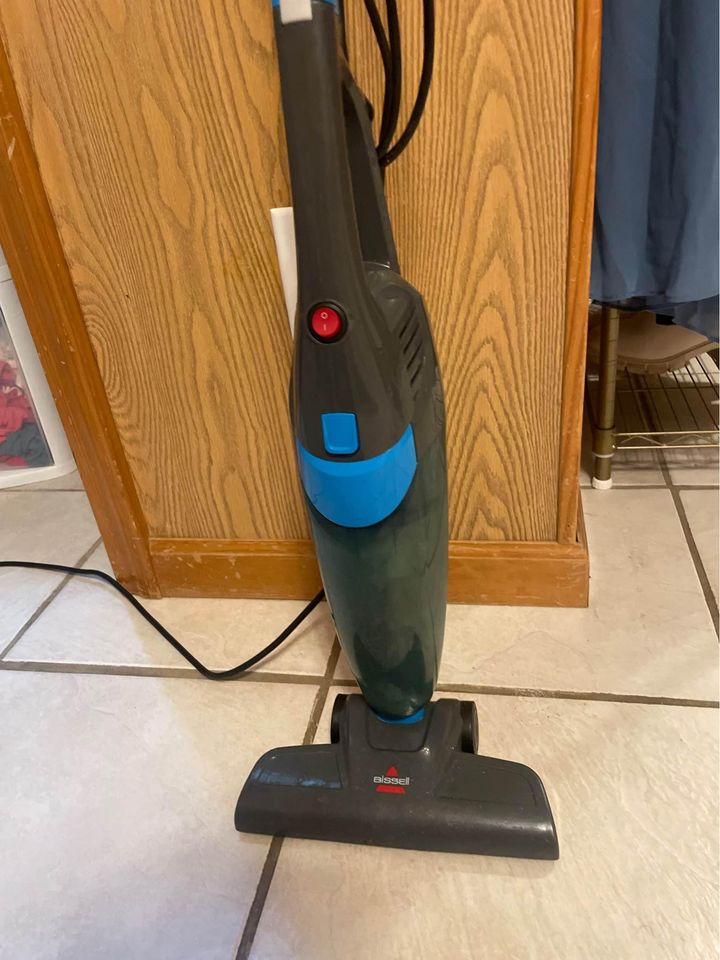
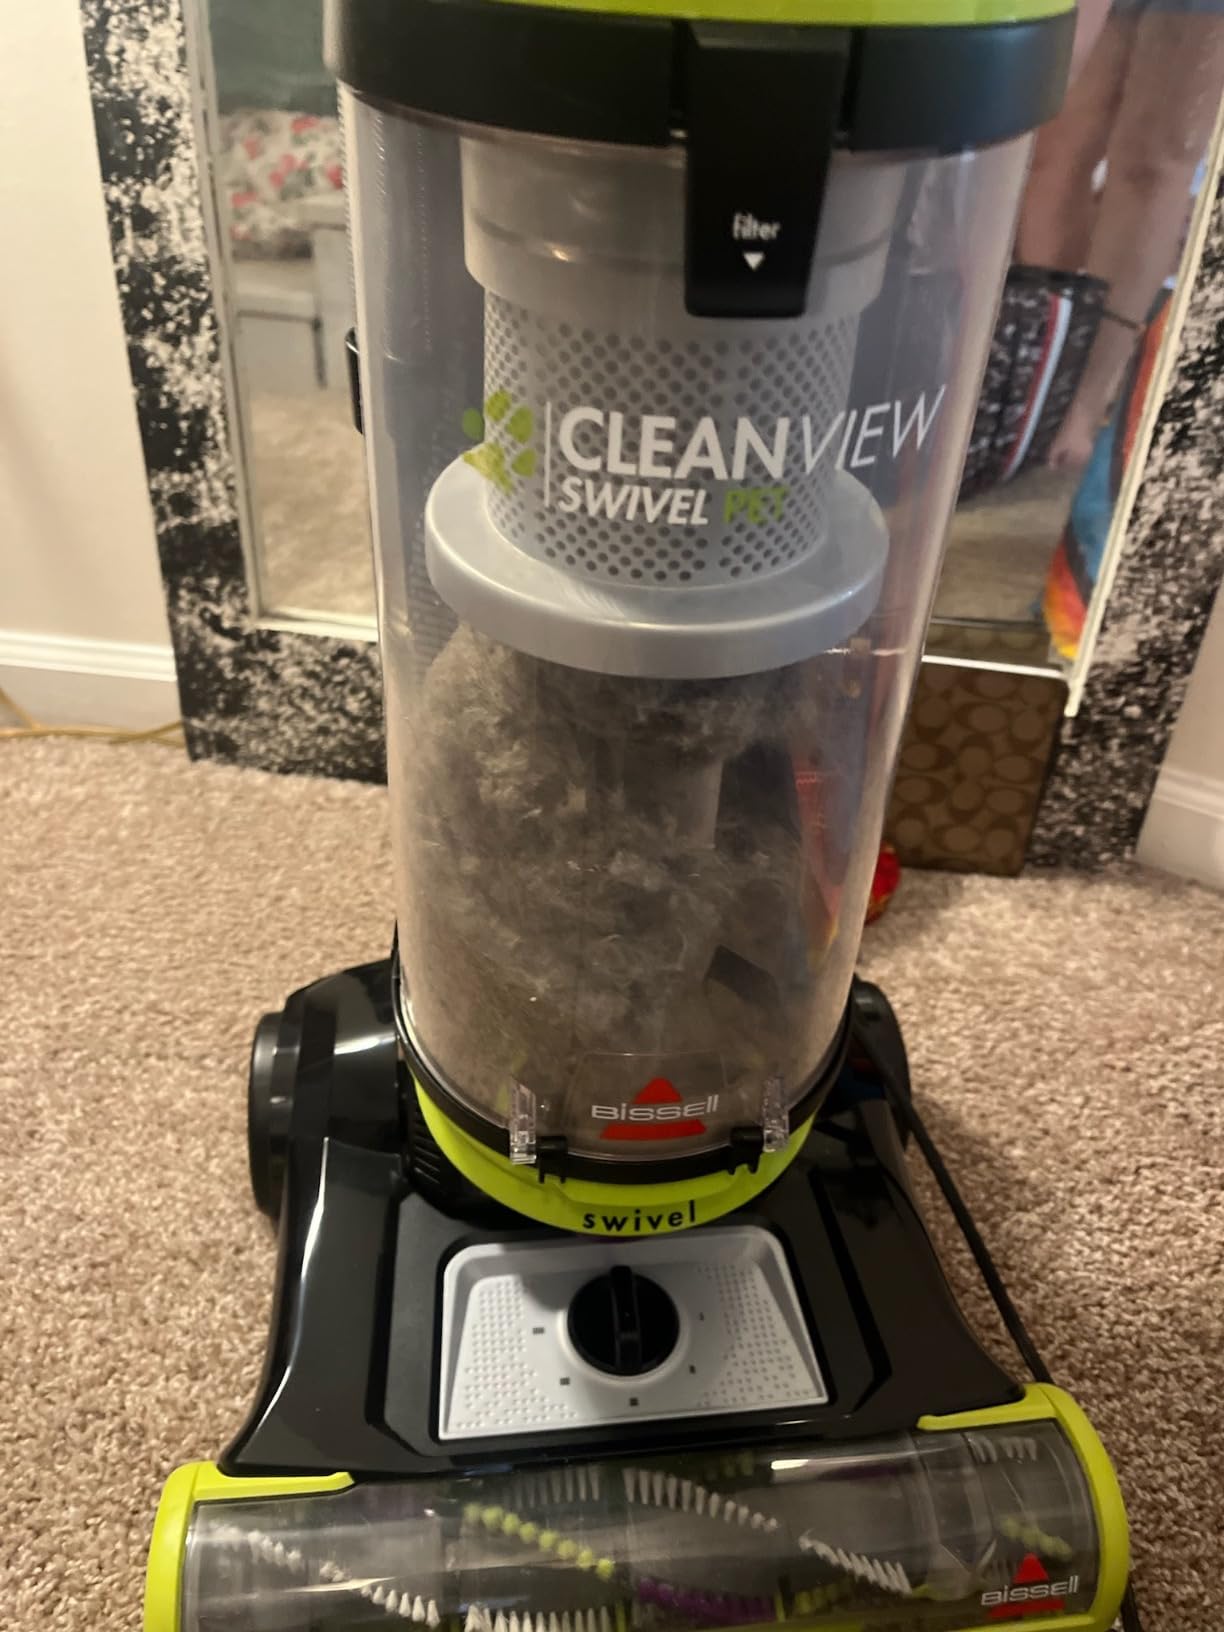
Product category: items_vacuum
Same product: no